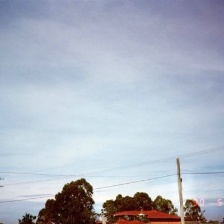
Cloud type: Cirrostratus